Malwa

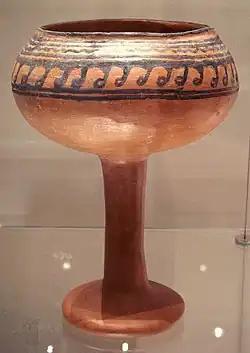
Ceramic goblet of the Malwa culture from Navdatoli, Malwa, 1300 BCE.

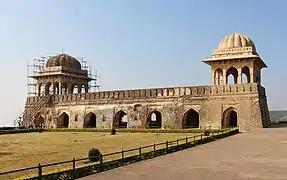
Rani Roopmati Pavilion at Mandu, built by Miyan Bayezid Baz Bahadur (1555–62)

Several early Stone Age or Lower Paleolithic habitations have been excavated in eastern Malwa. The name "Malwa" is derived from the name of the ancient Indian tribe of "Malavas". The name "Malava" is said to be derived from the Sanskrit term "Malav", which means "part of the abode of "Lakshmi"". The location of the Malwa or "Moholo", mentioned by the 7th-century Chinese traveller Xuanzang, is plausibly identified with present-day Gujarat. The region is cited as "Malibah" in Arabic records, such as "Kamilu-t Tawarikh" by Ibn Asir.